Keisha Lance Bottoms

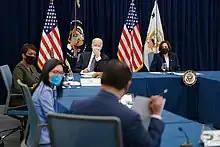
Bottoms at a meeting with President Biden and Vice President Harris following the 2021 Atlanta spa shootings

In June 2019, Bottoms endorsed Joe Biden in the 2020 Democratic Party presidential primaries. After Biden promised during a March 2020 CNN debate to choose a woman as his running mate, "Politico" reported her as a possible pick. In June, CNN reported that Bottoms was among his top four choices, along with Representative Val Demings and Senators Kamala Harris and Elizabeth Warren.